Ornitholestes

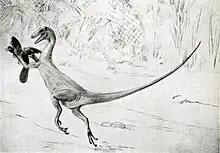
This illustration by Charles R. Knight portrays "Ornitholestes" hunting "Archaeopteryx", though they were not contemporaries

The following family tree illustrates a synthesis of the relationships of the major coelurosaurian groups based on various studies conducted in the 2010s.